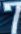
Number: 7